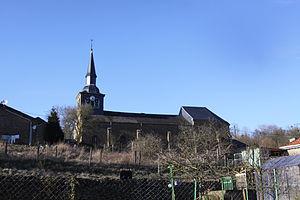
Village Ardennais
Bièvres est une commune française située dans le département des Ardennes, en région Grand Est.